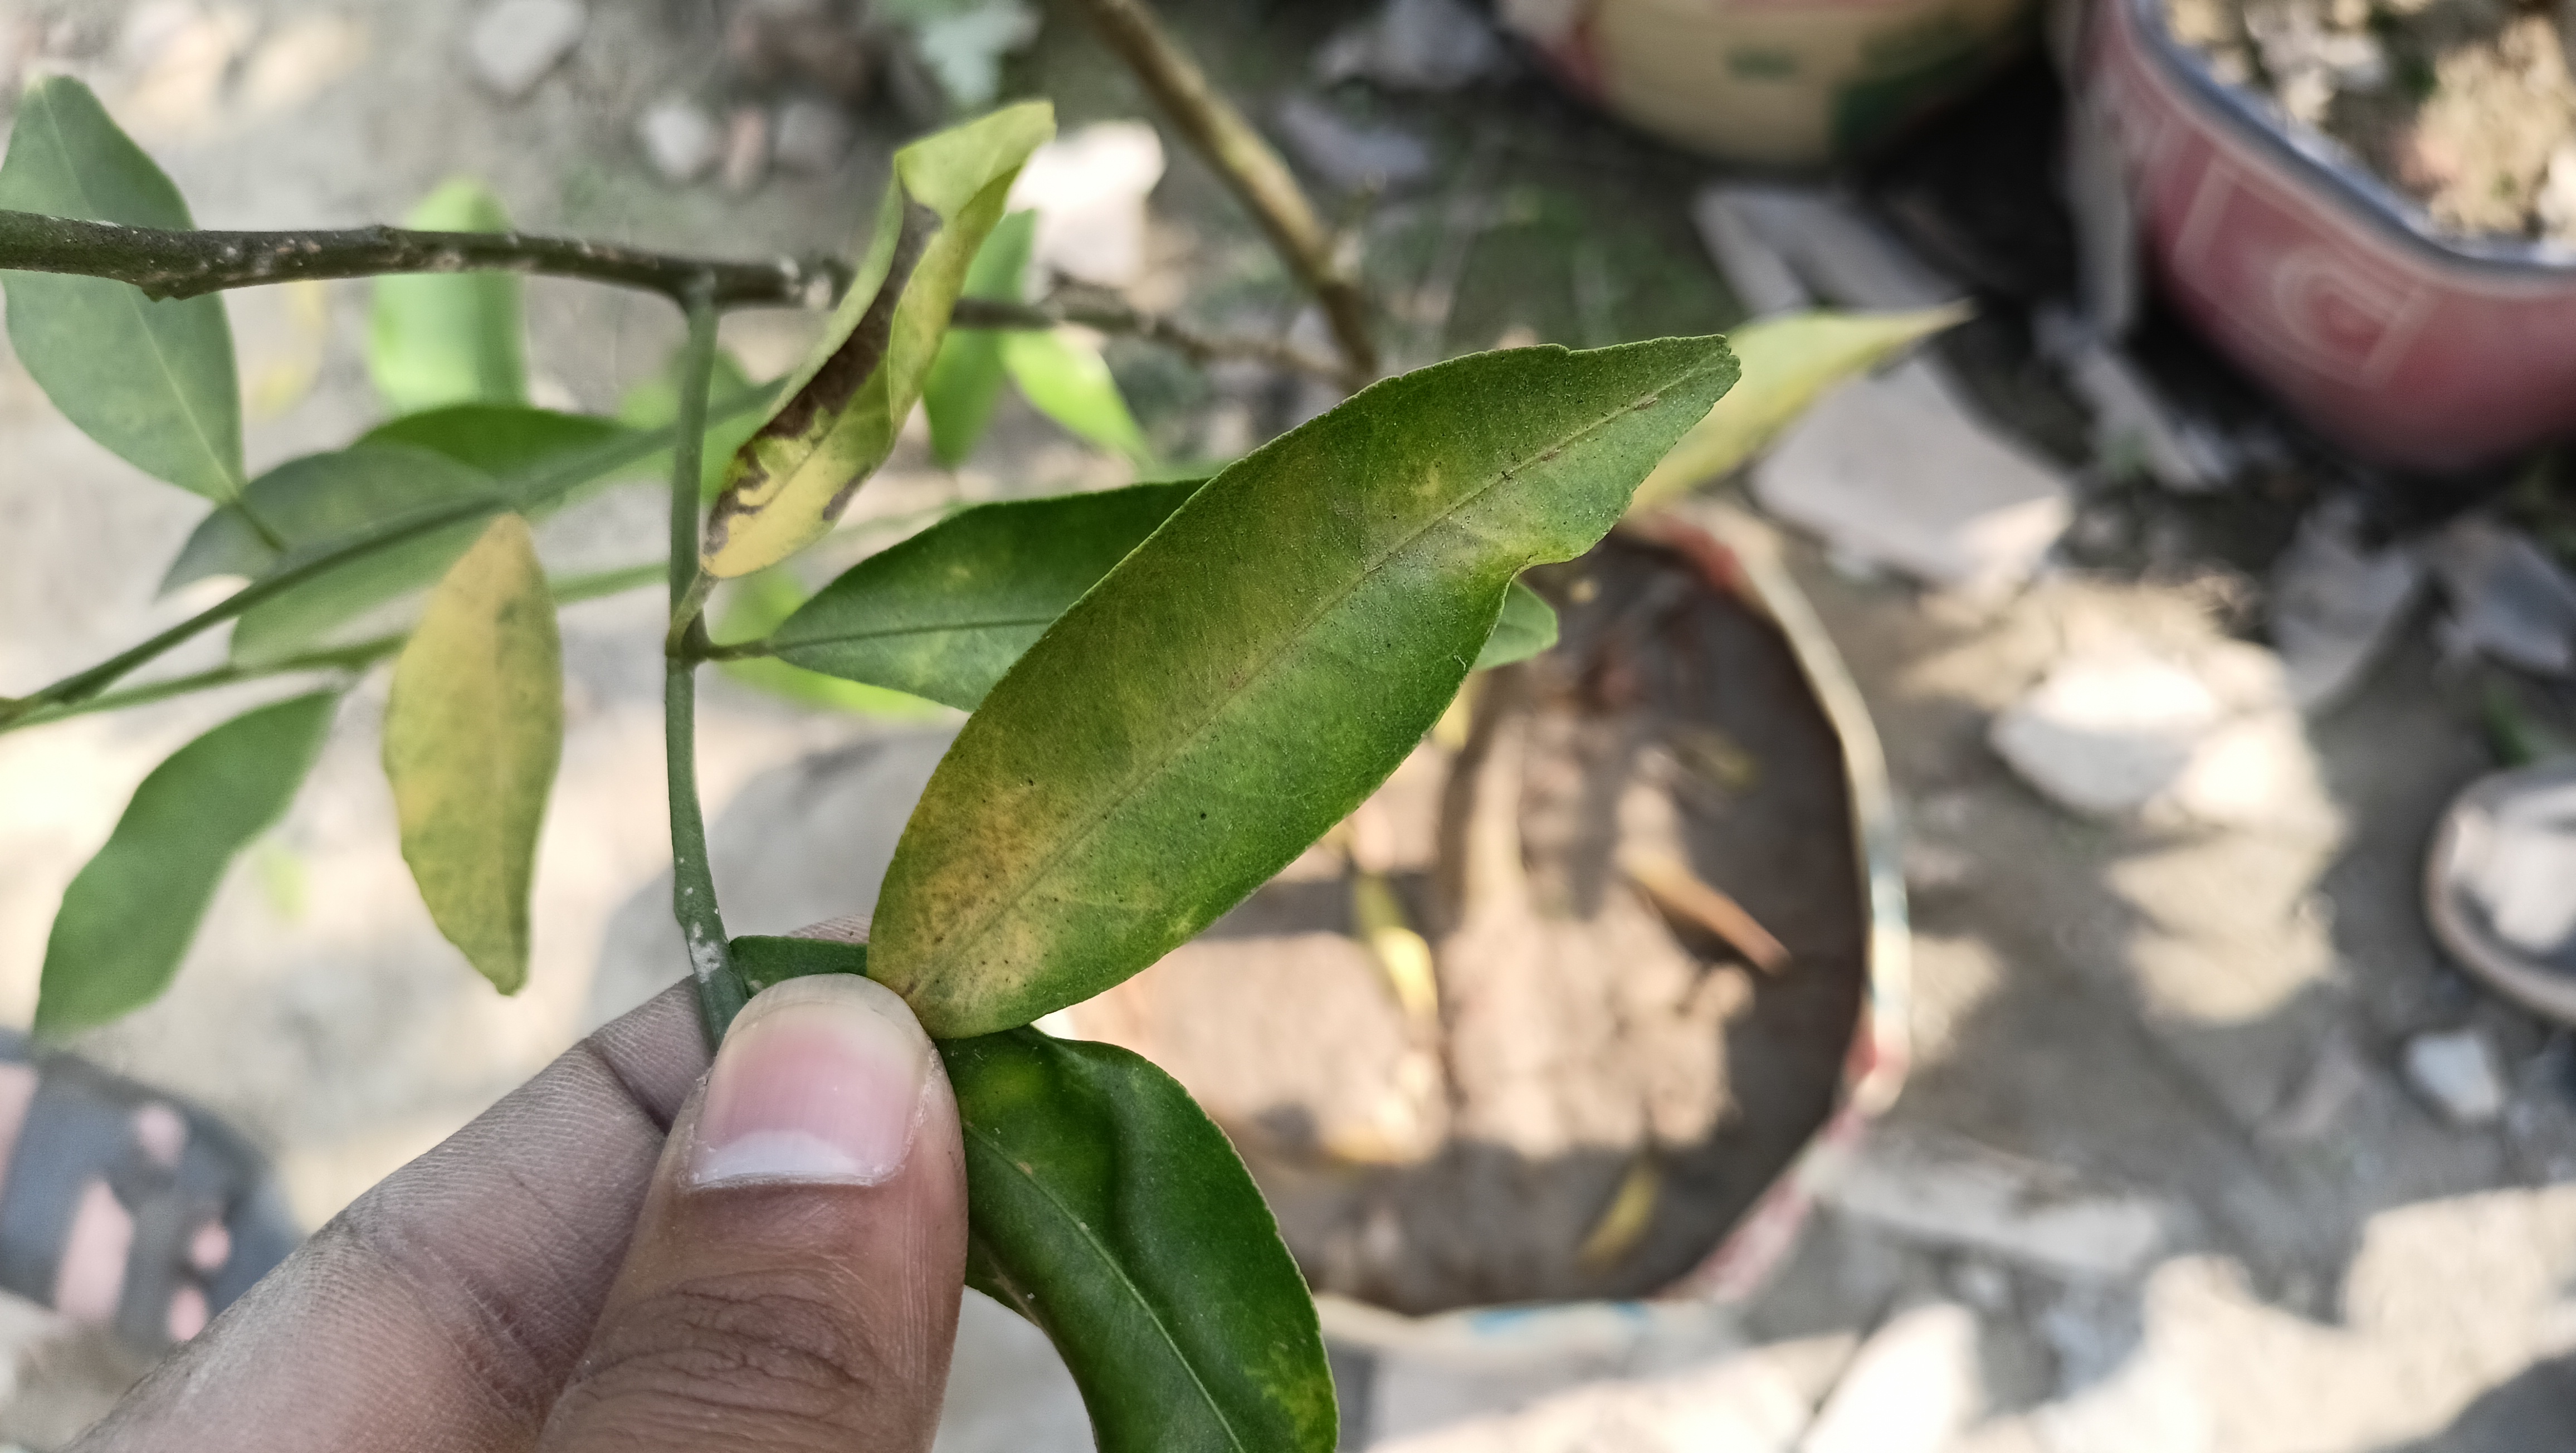
Mandarin leaf variety: Mandaring